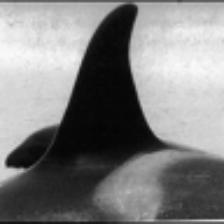
Label: NonHuman